Undercover Man (1936 film)

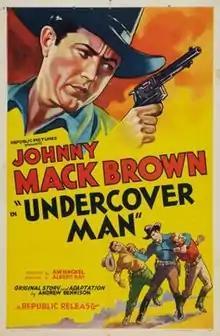
Theatrical release poster

Undercover Man is a 1936 American Western film directed by Albert Ray, written by Andrew Bennison, and starring Johnny Mack Brown, Suzanne Kaaren, Ted Adams, Frank Darien, Horace Murphy and Lloyd Ingraham. It was released on September 24, 1936, by Republic Pictures.